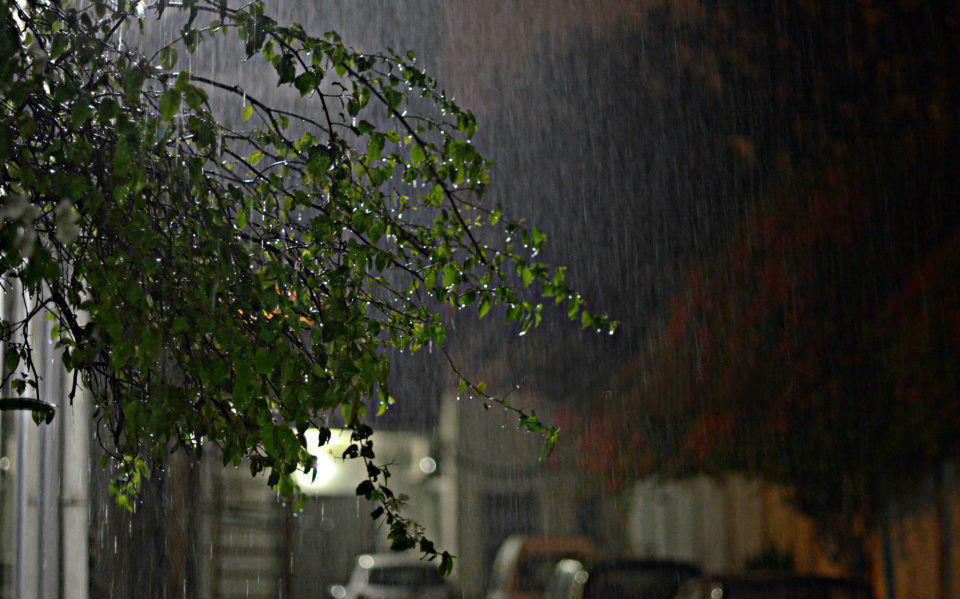
Weather: rain or strom